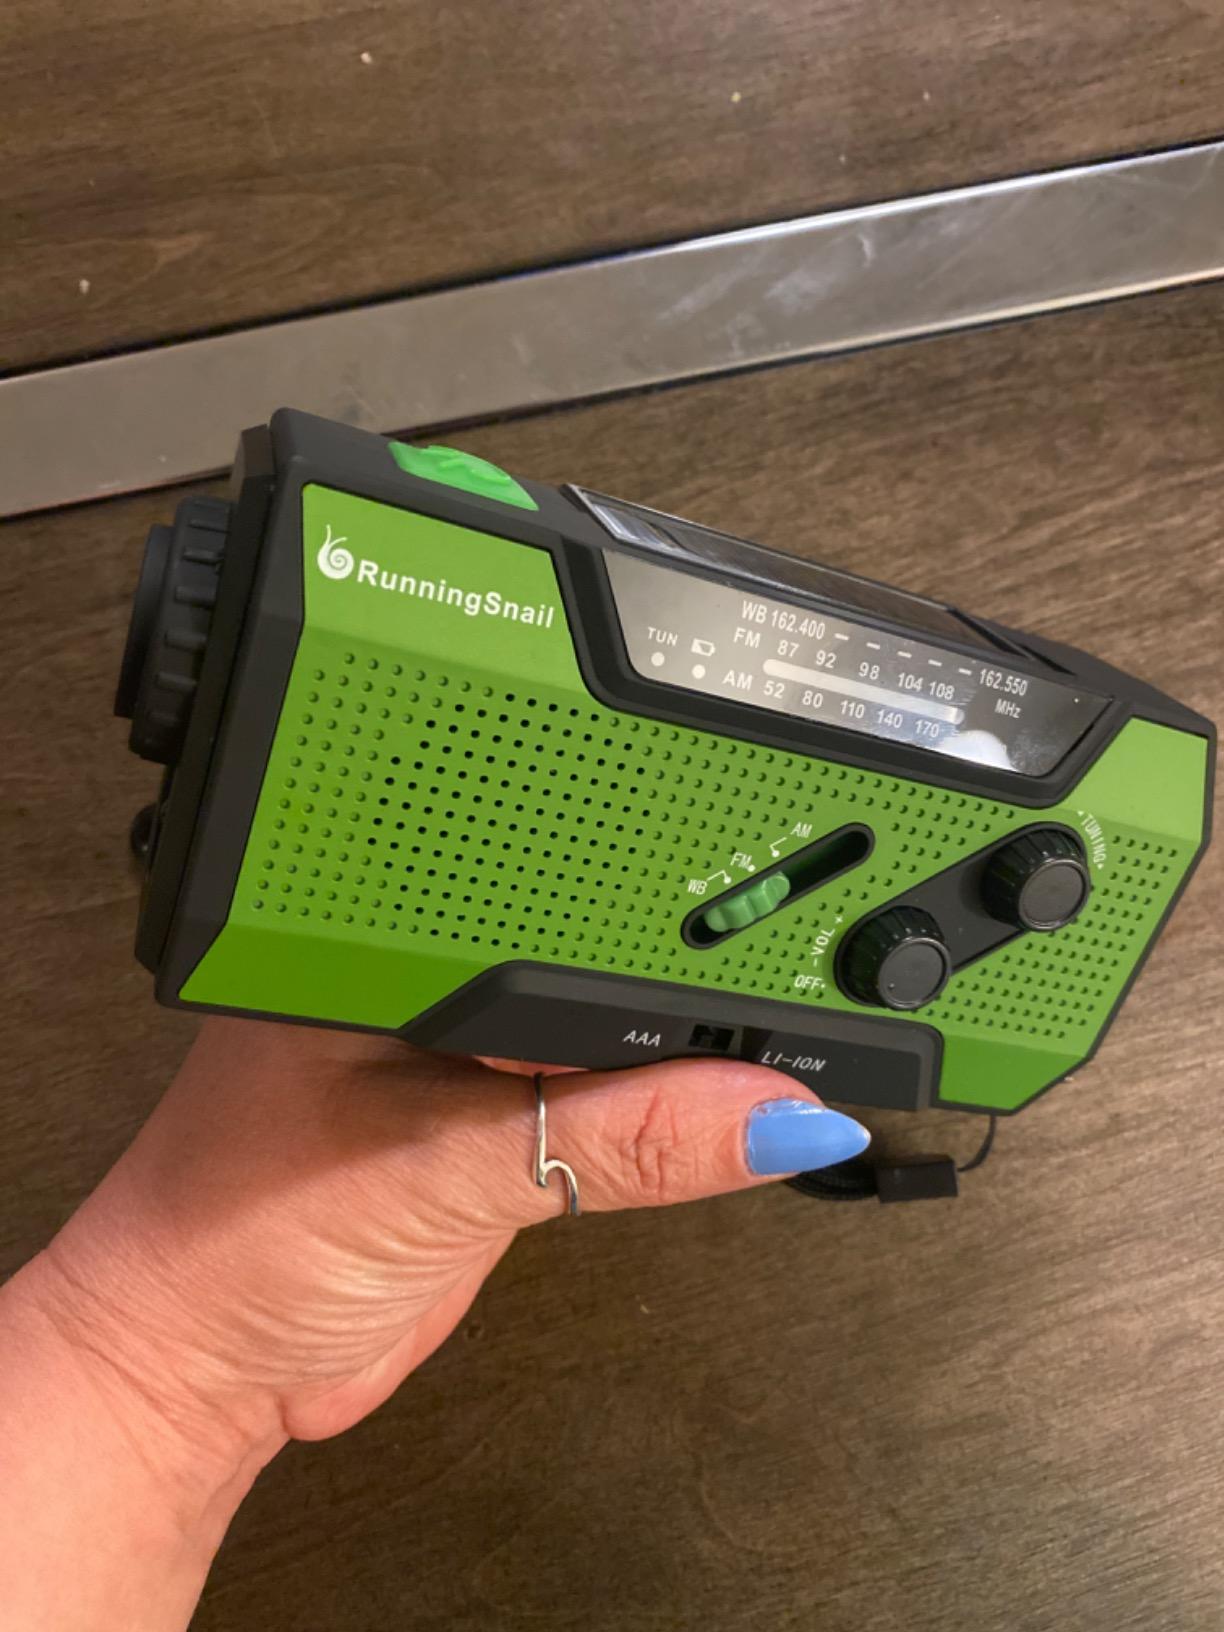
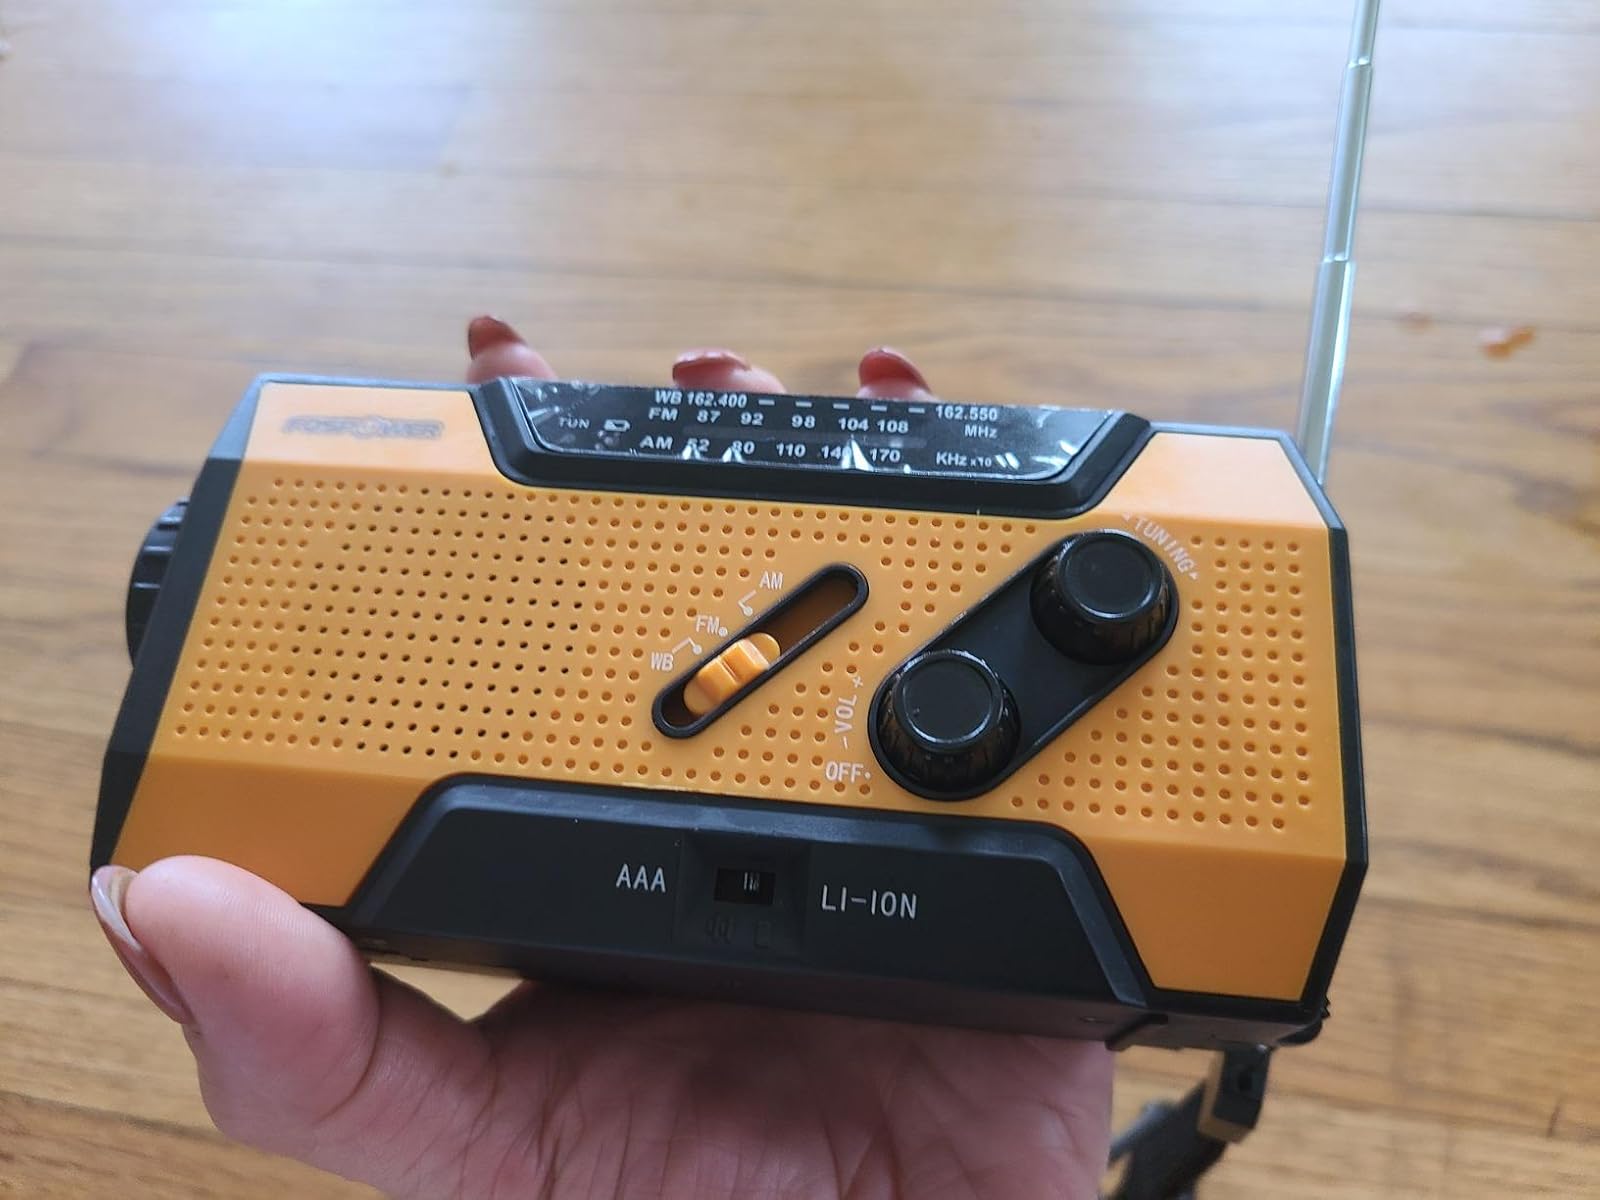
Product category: radio
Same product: no